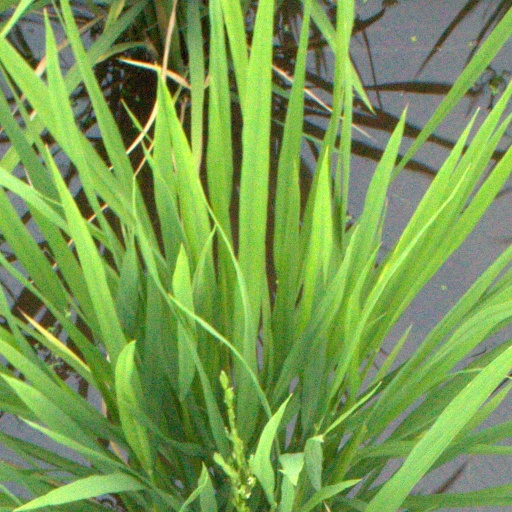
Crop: rice